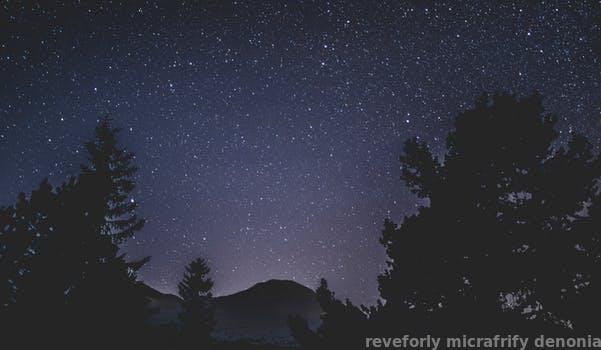
Label: Watermark